Styrofoam

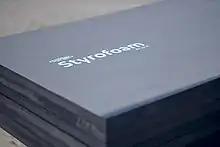
Styrofoam insulation extruded polystyrene foam (XPS), owned and manufactured by DuPont

Styrofoam is a brand of closed-cell extruded polystyrene foam (XPS), manufactured to provide continuous building insulation board used in walls, roofs, and foundations as thermal insulation and as a water barrier. This material is light blue in color and is owned and manufactured by DuPont. DuPont also has produced a line of green and white foam shapes for use in crafts and floral arrangements.